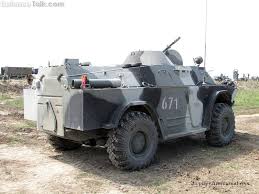
Label: BTR